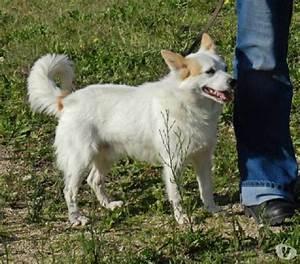
dog